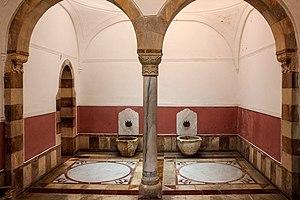
Le Palais de Beiteddine est un palais du XIXᵉ siècle à Beiteddine au Liban, siège de l'émirat du Mont-Liban sous le règne de Bachir Chehab II. Aujourd'hui il héberge le festival de Beiteddine, le Musée du palais de Beiteddine et la résidence d'été du président de la République libanaise.